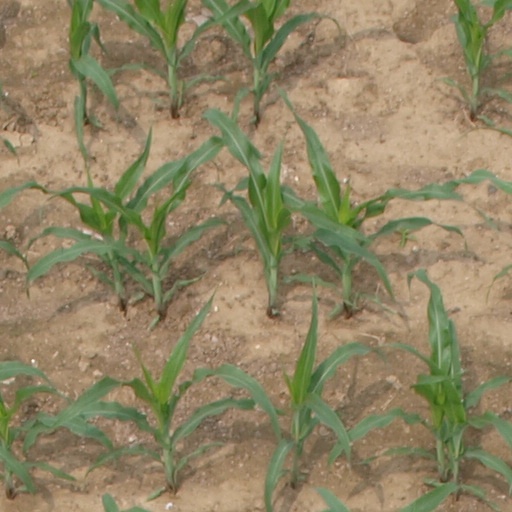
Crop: maize; corn